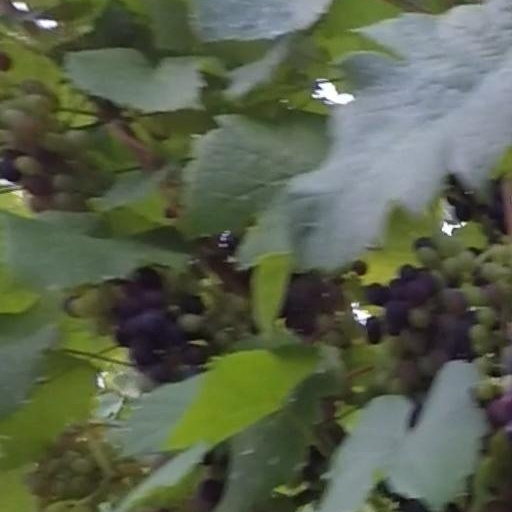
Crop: grape